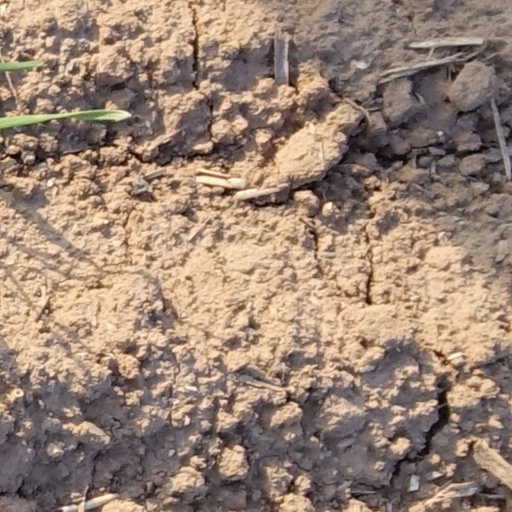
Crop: wheat